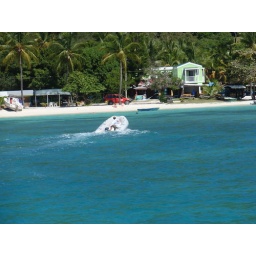
Our captain heading to BVI Immigration with all our passports in that red box